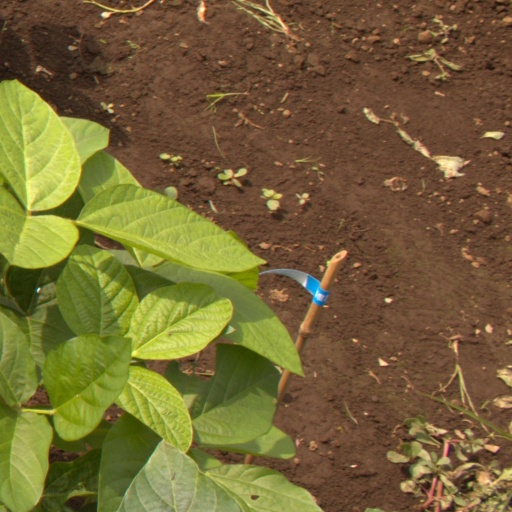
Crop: soybean